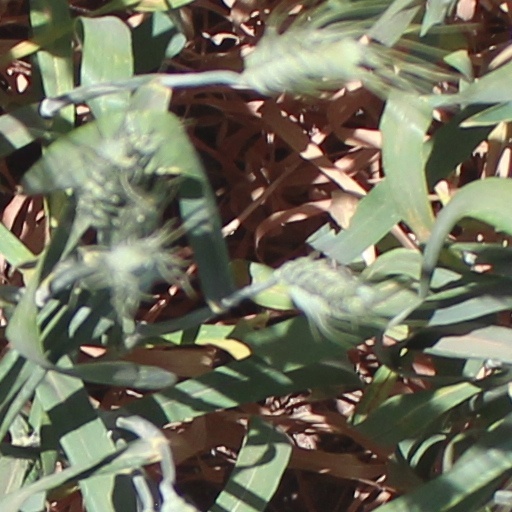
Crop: wheat